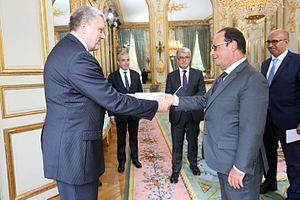
Cet article recense, par ordre chronologique, les diplomates qui ont exercé la fonction de chef du protocole, introducteur des ambassadeurs, en France.
Le président de la République française est le chef de l'État en France, exerçant les plus hautes fonctions du pouvoir exécutif de la République.
Jacques Audibert est un diplomate et cadre dirigeant d’entreprise français né en octobre 1960. De juillet 2009 à mai 2014 il est directeur politique du Ministère des Affaires Etrangères. Du 31 juillet 2014 au 14 mai 2017, il est le conseiller diplomatique du président François Hollande. Depuis le 1ᵉʳ juin 2018 il est secrétaire général du groupe Suez.
L'ambassade d'Estonie en France est la représentation diplomatique de la République d’Estonie auprès de la République française. Elle est située 17, rue de La Baume dans le 8ᵉ arrondissement de Paris. Son ambassadeur est, depuis 2019, Clyde Kull.
Le cabinet du président de la République française constitue l'équipe de conseillers au service du chef de l'État français pour assister ce dernier dans ses prises de décisions.